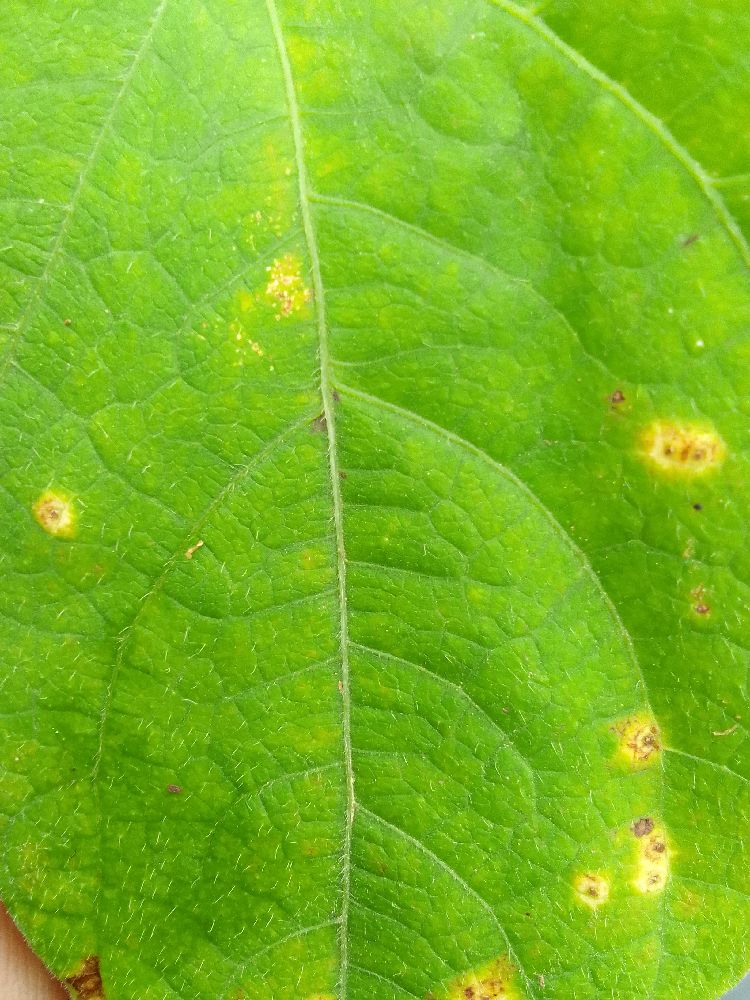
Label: rust